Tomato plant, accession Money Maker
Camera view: bottom (45 deg); turntable rotation: 60 degrees
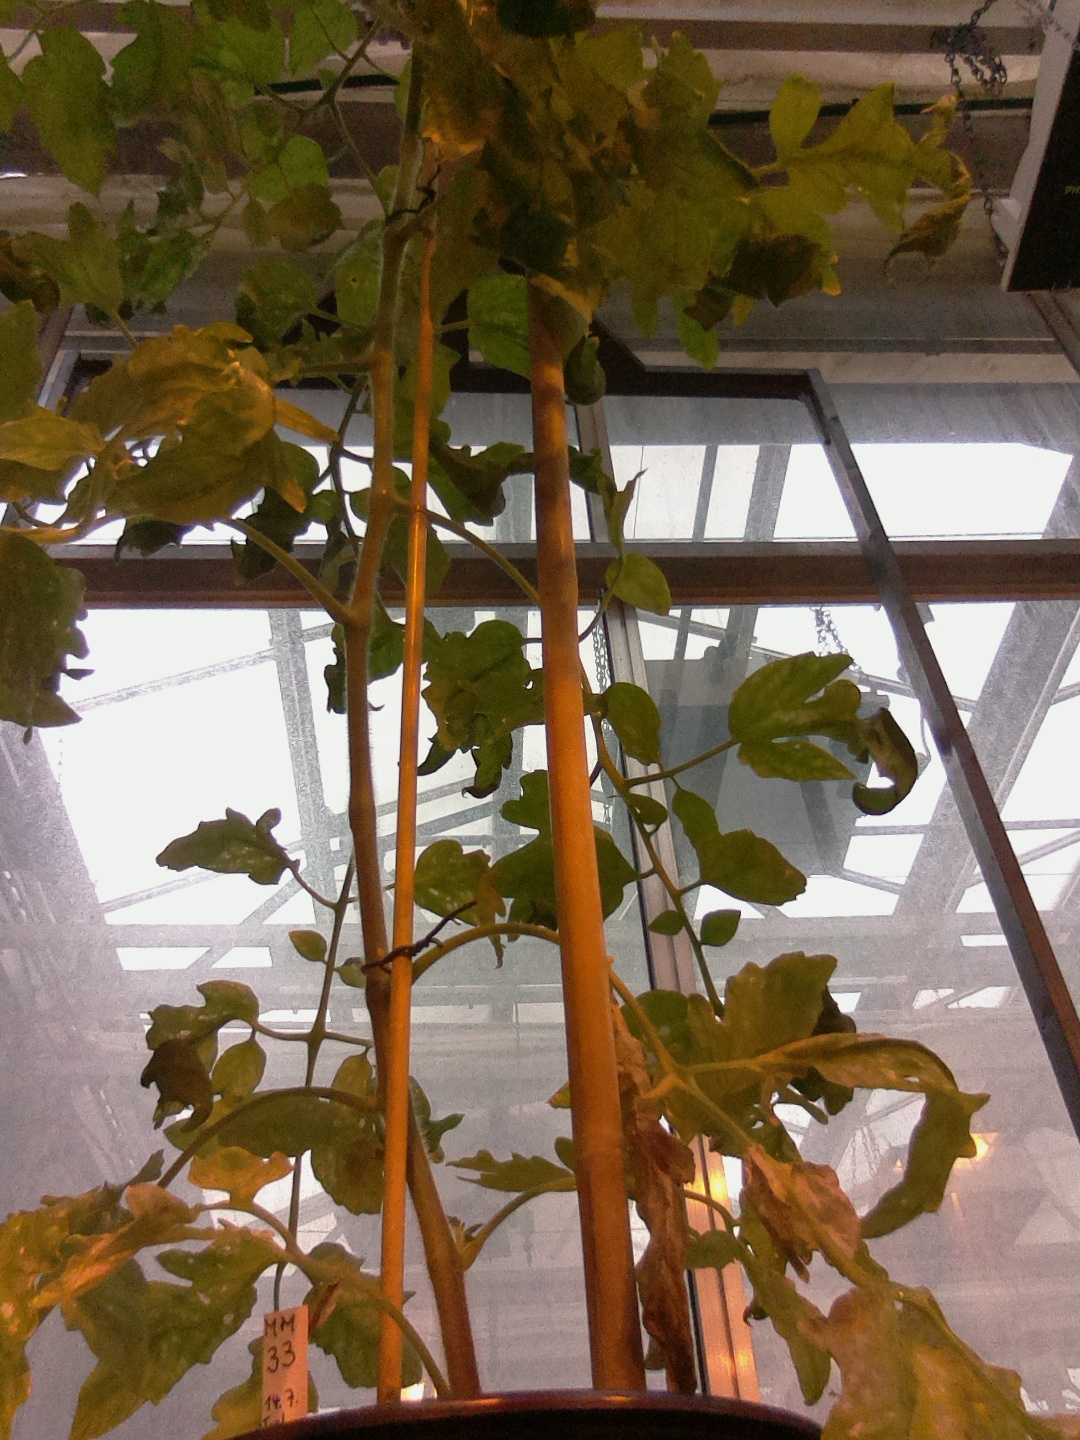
BBCH growth stage 74: 40%-50% of final fruit size